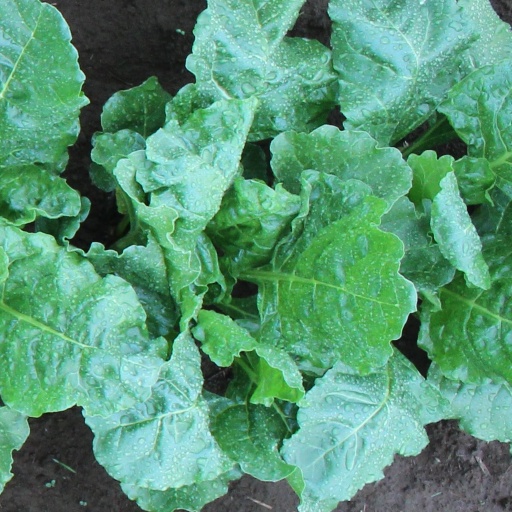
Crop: sugar beet